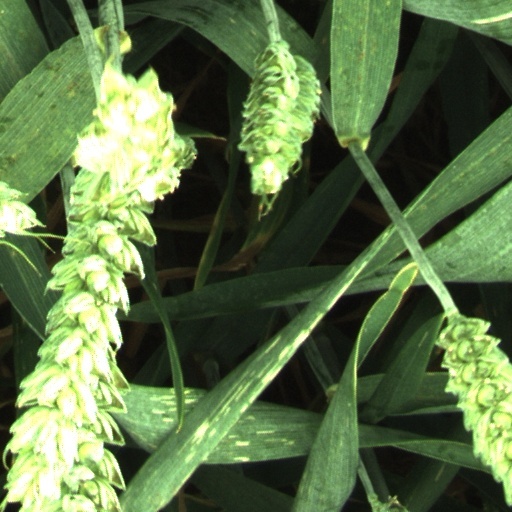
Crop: wheat